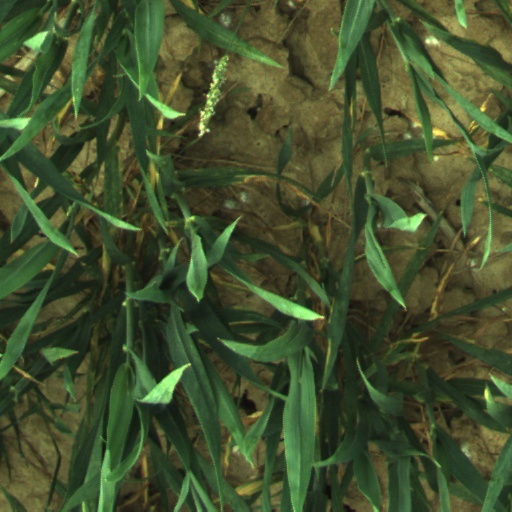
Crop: wheat